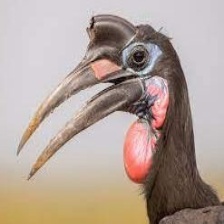
Species: ABYSSINIAN GROUND HORNBILL
Scientific name: BUCORVUS ABYSSINICUS
ImageNet parent category: hornbill